Burton Thornal

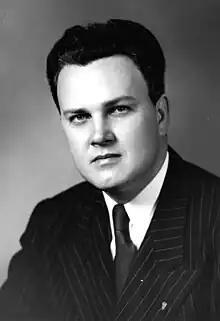
Thornal in 1949

Burton Thornal (June 23, 1917 – January 10, 2011) was an American politician. He served as a Democratic member of the Florida House of Representatives.